Bashkir language

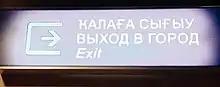
Trilingual sign in Ufa Airport in Bashkir, Russian and English

Speakers of Bashkir mostly live in the republic of Bashkortostan (a republic within the Russian Federation). Many speakers also live in Tatarstan, Chelyabinsk, Orenburg, Tyumen, Sverdlovsk and Kurgan Oblasts and other regions of Russia. Minor Bashkir groups also live in Kazakhstan and the United States.